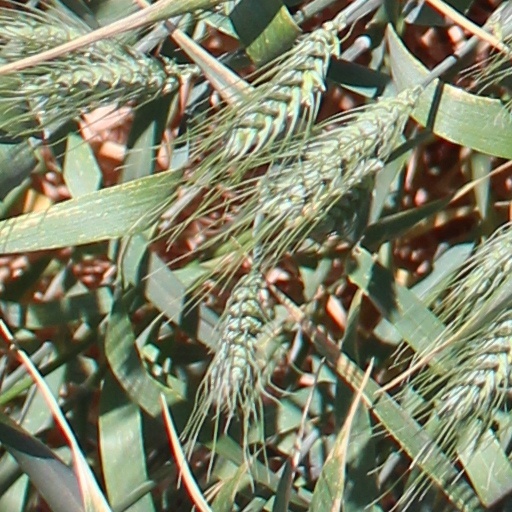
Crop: wheat